Poland Springs Historic District

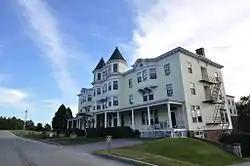

The Poland Springs Historic District encompasses the area that was once Maine's premier inland summer resort, renowned for the supposed curative powers of its spring waters. Located on the north side of Maine Street (Maine State Route 26) in South Poland, Maine, United States, it includes surviving resort buildings in a landscaped environment that includes a golf course, as well as the earliest bottling facilities of water distributor Poland Spring. The district was listed on the National Register of Historic Places in 1984. Most of the district is now occupied by the Poland Springs Resort complex.